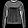
Label: Pullover